Francesco Scianna

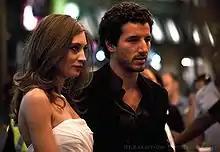
Margareth Madè (left) and Scianna (right) at the opening of "Baaria," Toronto International Film Festival 2009.

Francesco Scianna (born 25 March 1982 in Palermo, Italy) is an Italian actor.